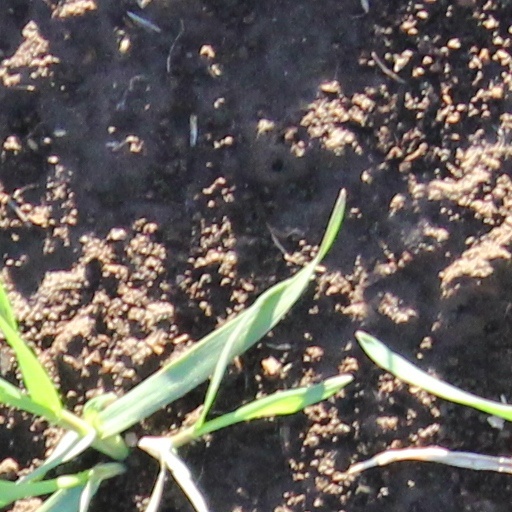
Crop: wheat